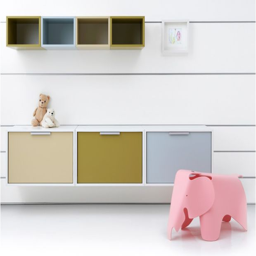
neat colors that would work on any dresser , with complimentary shelving .